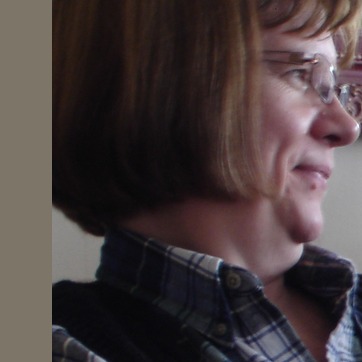
Material: hair